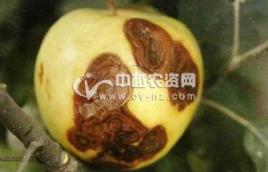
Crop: apple
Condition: black_rot